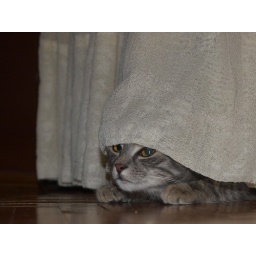
Hidden behind the curtain she is waiting for a game, in this case a small paper ball she is capturing